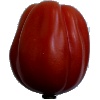
Label: Tomato Heart 1